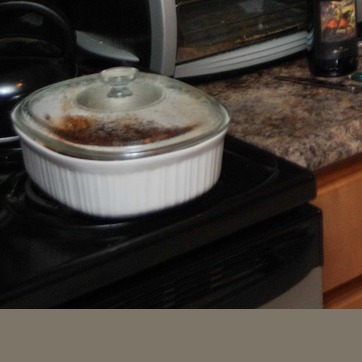
Material: ceramic